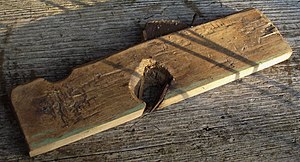
Høvl / Specielle høvle
Godt brugt simshøvl.
En høvl er et spåntagende håndværktøj til bearbejdning af træ. Der findes også høvle til metal, fx orgelbyggerens blyhøvl eller dennes messinghøvl, der begge er beregnet til metalhøvling.